United Keetoowah Band of Cherokee Indians

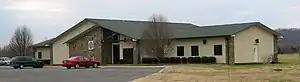
UKB Tribal Complex, West Willis Road, Tahlequah

Today the UKB has over 14,300 members, with 13,300 living within the state of Oklahoma. Jeff Wacoche is the current Chief.